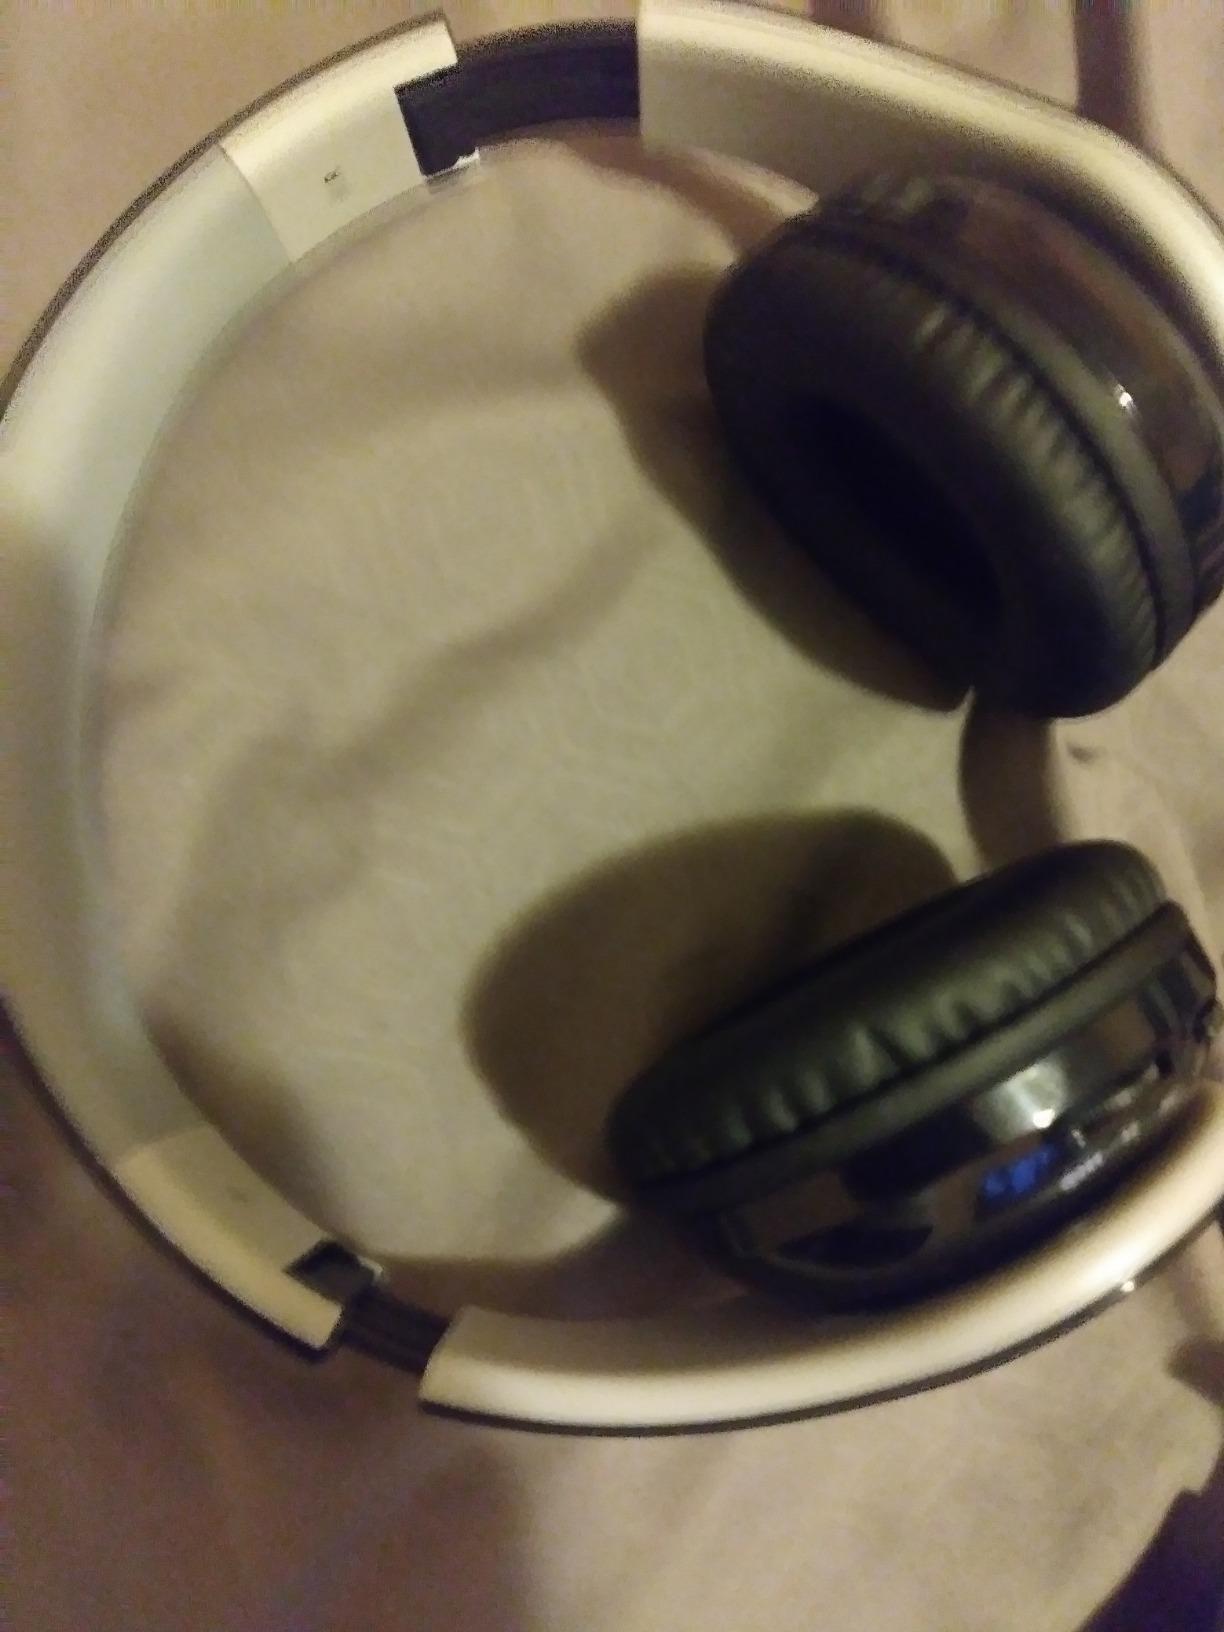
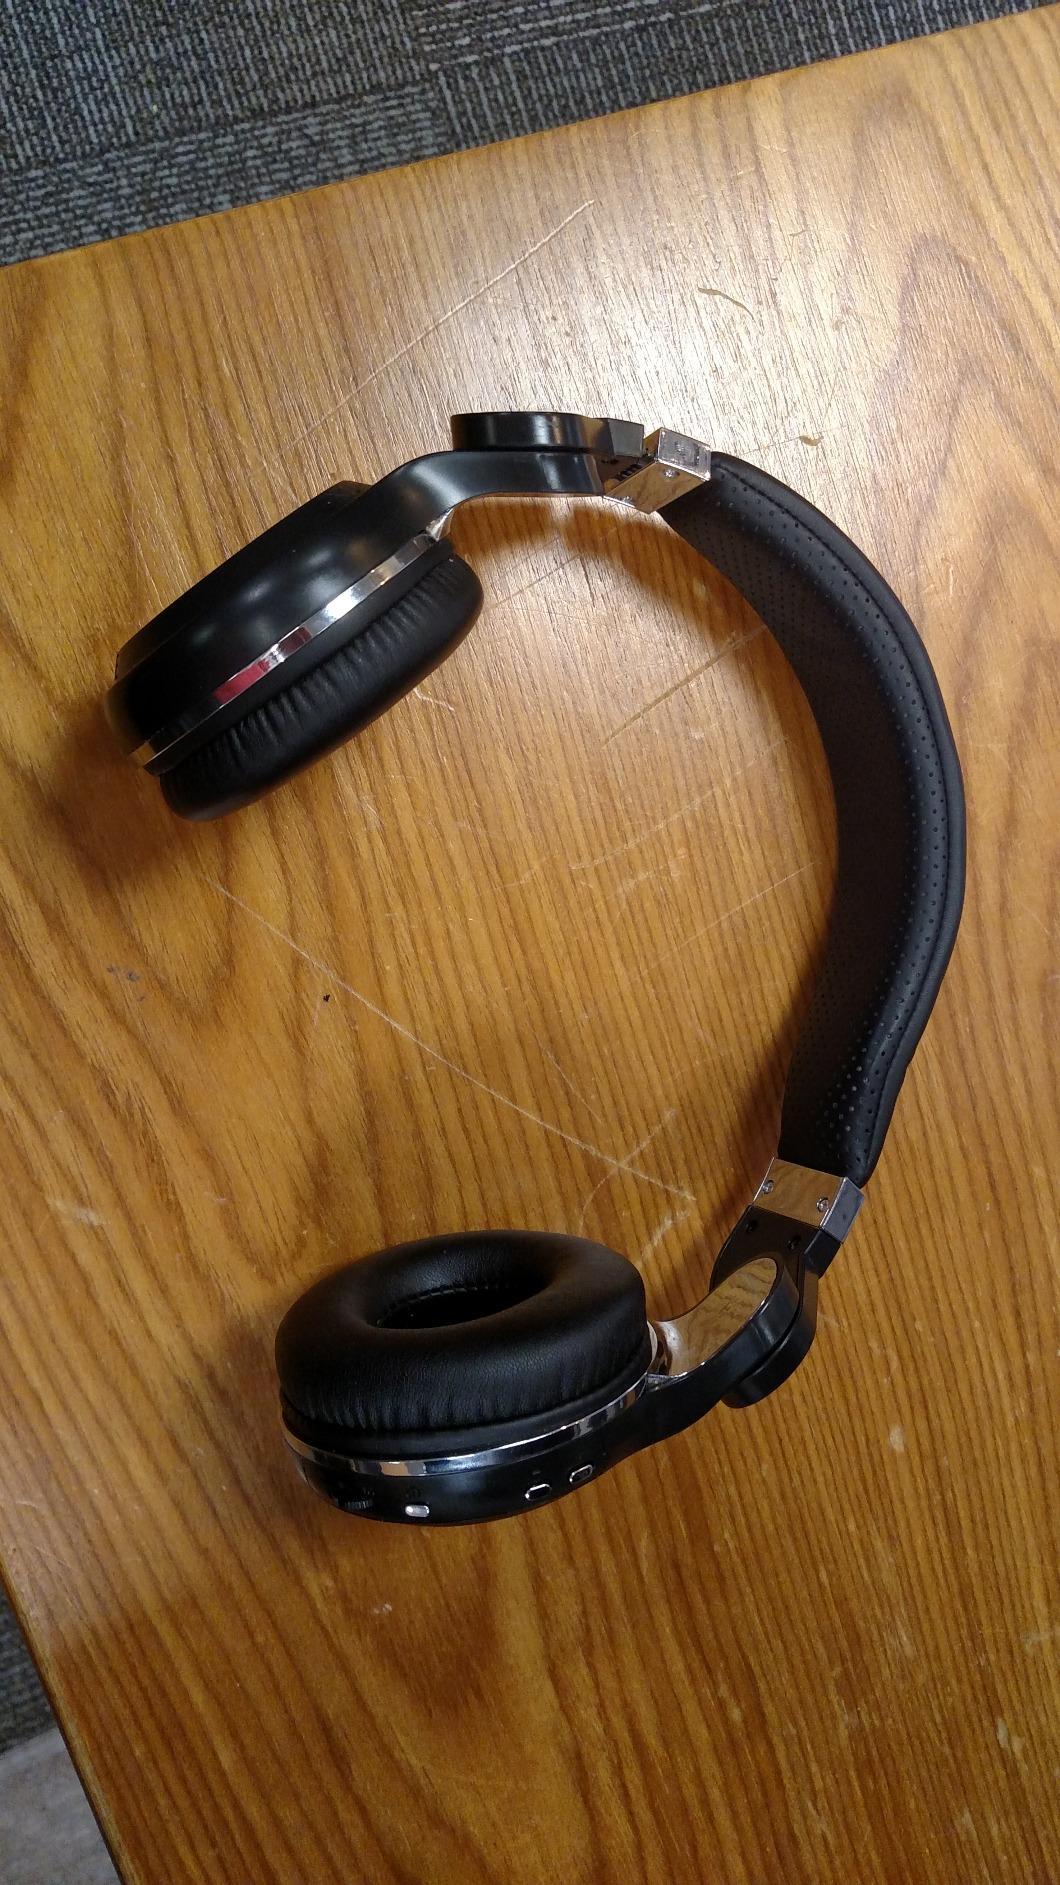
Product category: headphones
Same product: no